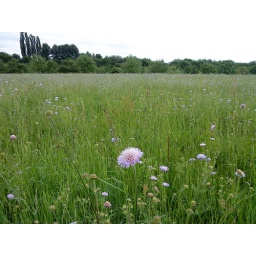
on a former field reverted to a meadow by nature-conservancy. There are millions, only starting to flower now!